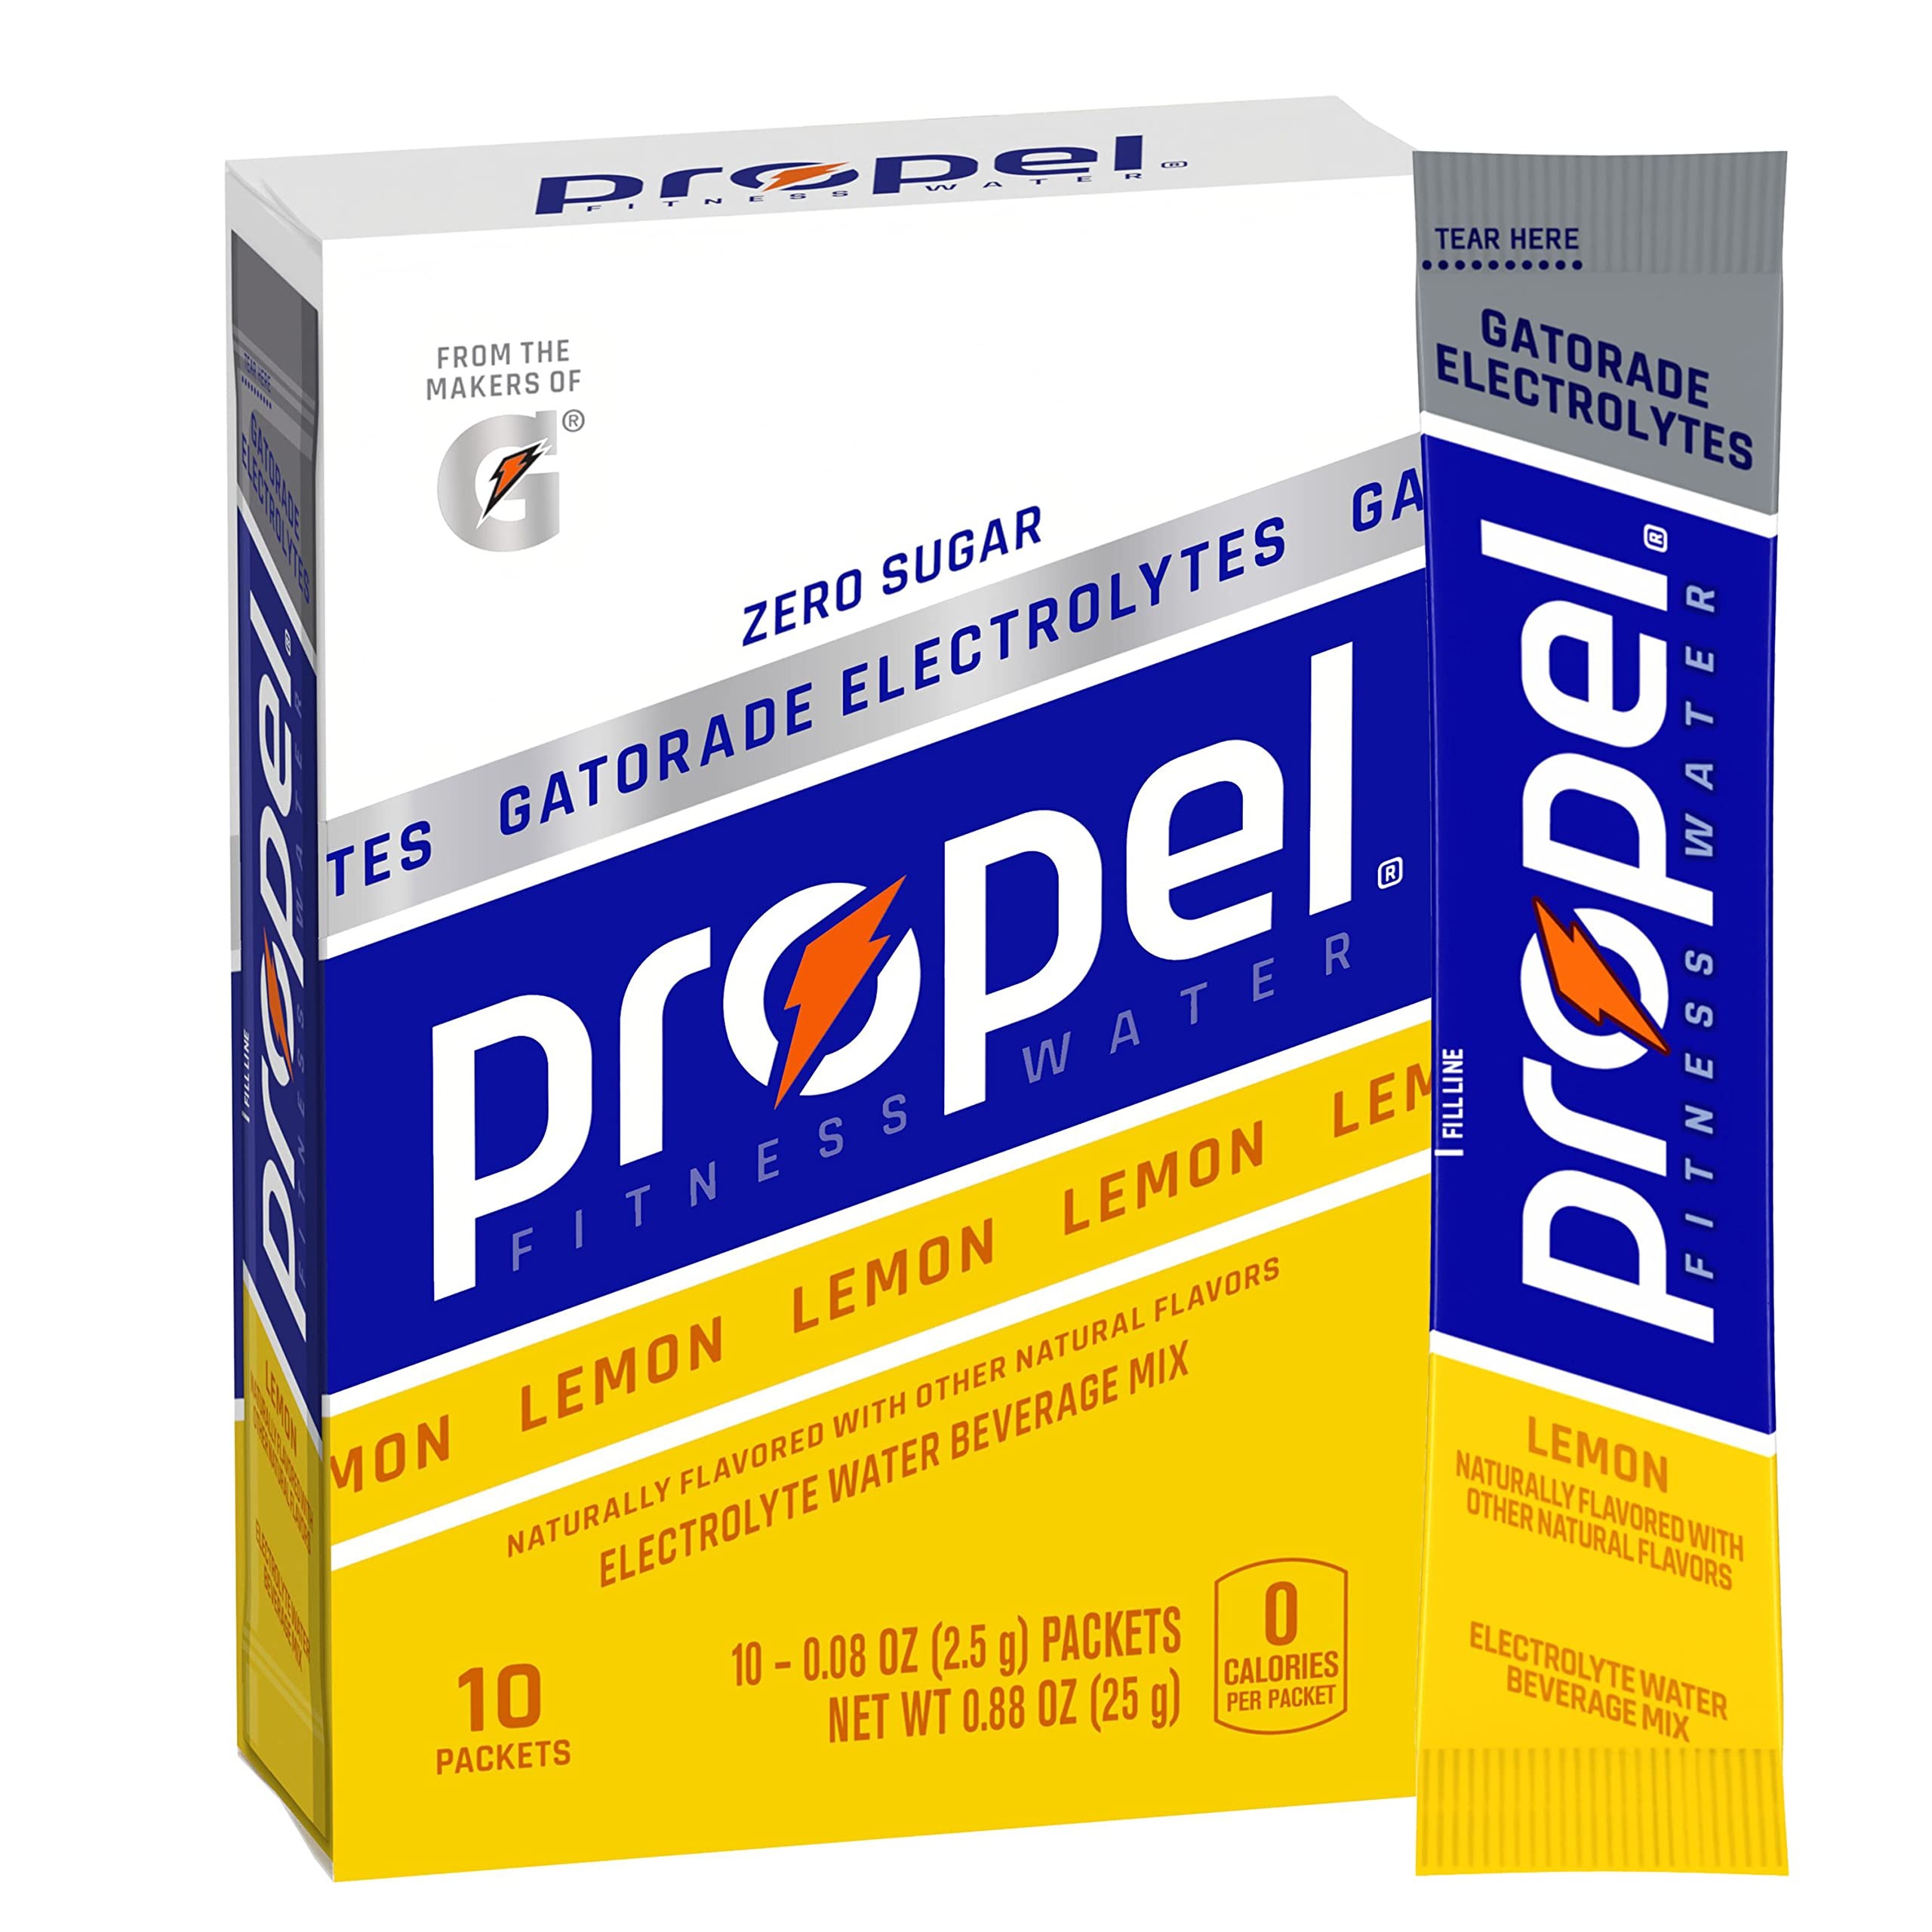
Item Name: Propel Powder Packets Lemon With Electrolytes, Vitamins and No Sugar, 0.08 Oz (Pack of 10)
Bullet Point 1: Contains ten (10) packets of Propel Powder Packets Lemon with Electrolytes, Vitamins and No Sugar
Bullet Point 2: How Gatorade does water, with Gatorade electrolytes to put back what you lose in sweat
Bullet Point 3: Propel Lemon provides electrolytes and is an excellent source of vitamin B and antioxidant vitamins C and E
Bullet Point 4: Made with zero sugar, Propel Powder Packets help you get the most out of your workout without adding calories
Bullet Point 5: Pour one packet into a 16.9-fl. oz. water bottle, then shake until mixed
Value: 0.9
Unit: Ounce

Price: 7.56